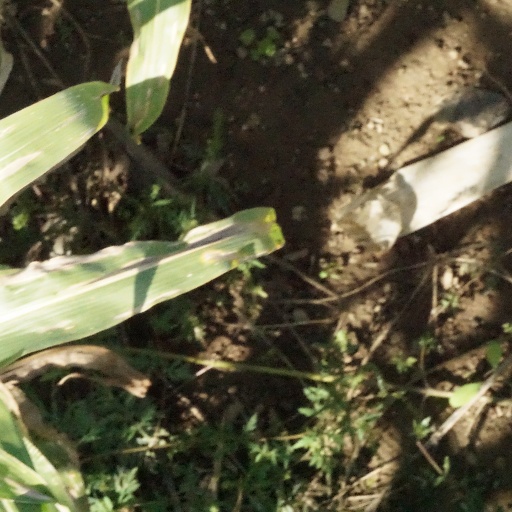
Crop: maize; corn